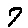
Label: 7